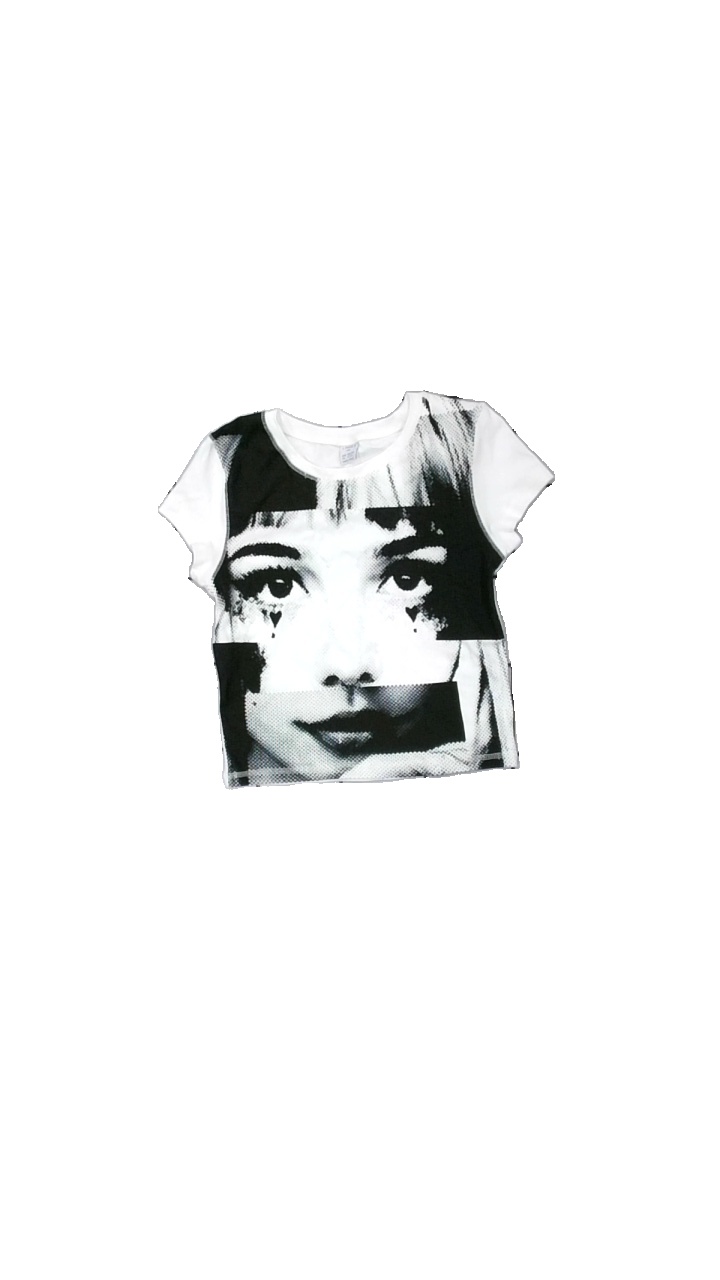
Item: T-shirt (Children)
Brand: Lindex
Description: vit t-shirt med människa på
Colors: Black, White
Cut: Regular
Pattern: Other
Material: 100% cotton
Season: All
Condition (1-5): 5
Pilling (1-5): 5
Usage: Reuse
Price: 50-100